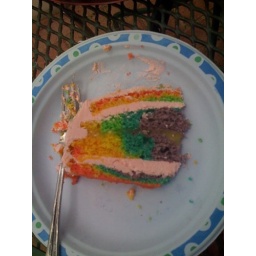
by Rob on his iPhoneStarring pink frosting + lemon curd filling